Gülbahar Gözütok

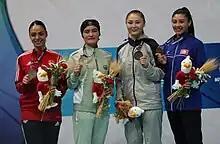
Gözütok (left) at the 61 kg medal ceremony of the 2021 Islamic Solidarity Games.

Gözütok took the gold medal, her first official medal, in the +40 kg event of the 2002-births category at the 2013 Turkish Children's Championship in İzmir. At the "5th World Children's Karate Championship" in 2014, which is held annually on the occasion of the National Sovereignty and Children's Day in Turkey, Gözütok became champion. In 2015 at the age of 13, she won three gold and a silver medal at the 7th European Shotokan Karate Championship and at the World Cup. In November 2019, she took the silver medal at the Turkish U21 Championship. She won the gold medal by defeating German Reem Khamis in the women's 61 kg final match in the U21 category at the 2022 World U21 Championships held at the Karatay Congress and Sport Center in Konya, Turkey.